The Forgotten People

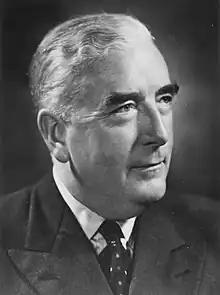
Robert Menzies, founder of the Liberal Party of Australia and Prime Minister of Australia 1939–41 (UAP) and 1949–66 (Liberal)

"The Forgotten People" is a 1942 Australian political speech and campaign slogan by Robert Menzies, an Australian politician who was Prime Minister of Australia 1939–1941 and again 1949–1966. It sought to emphasise his links to ordinary citizens and distance himself from elitism.